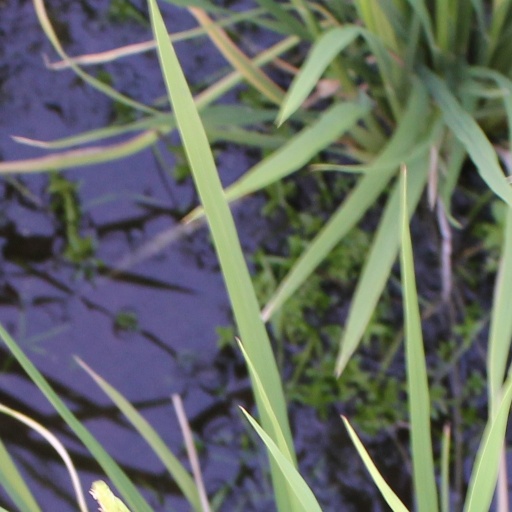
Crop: rice